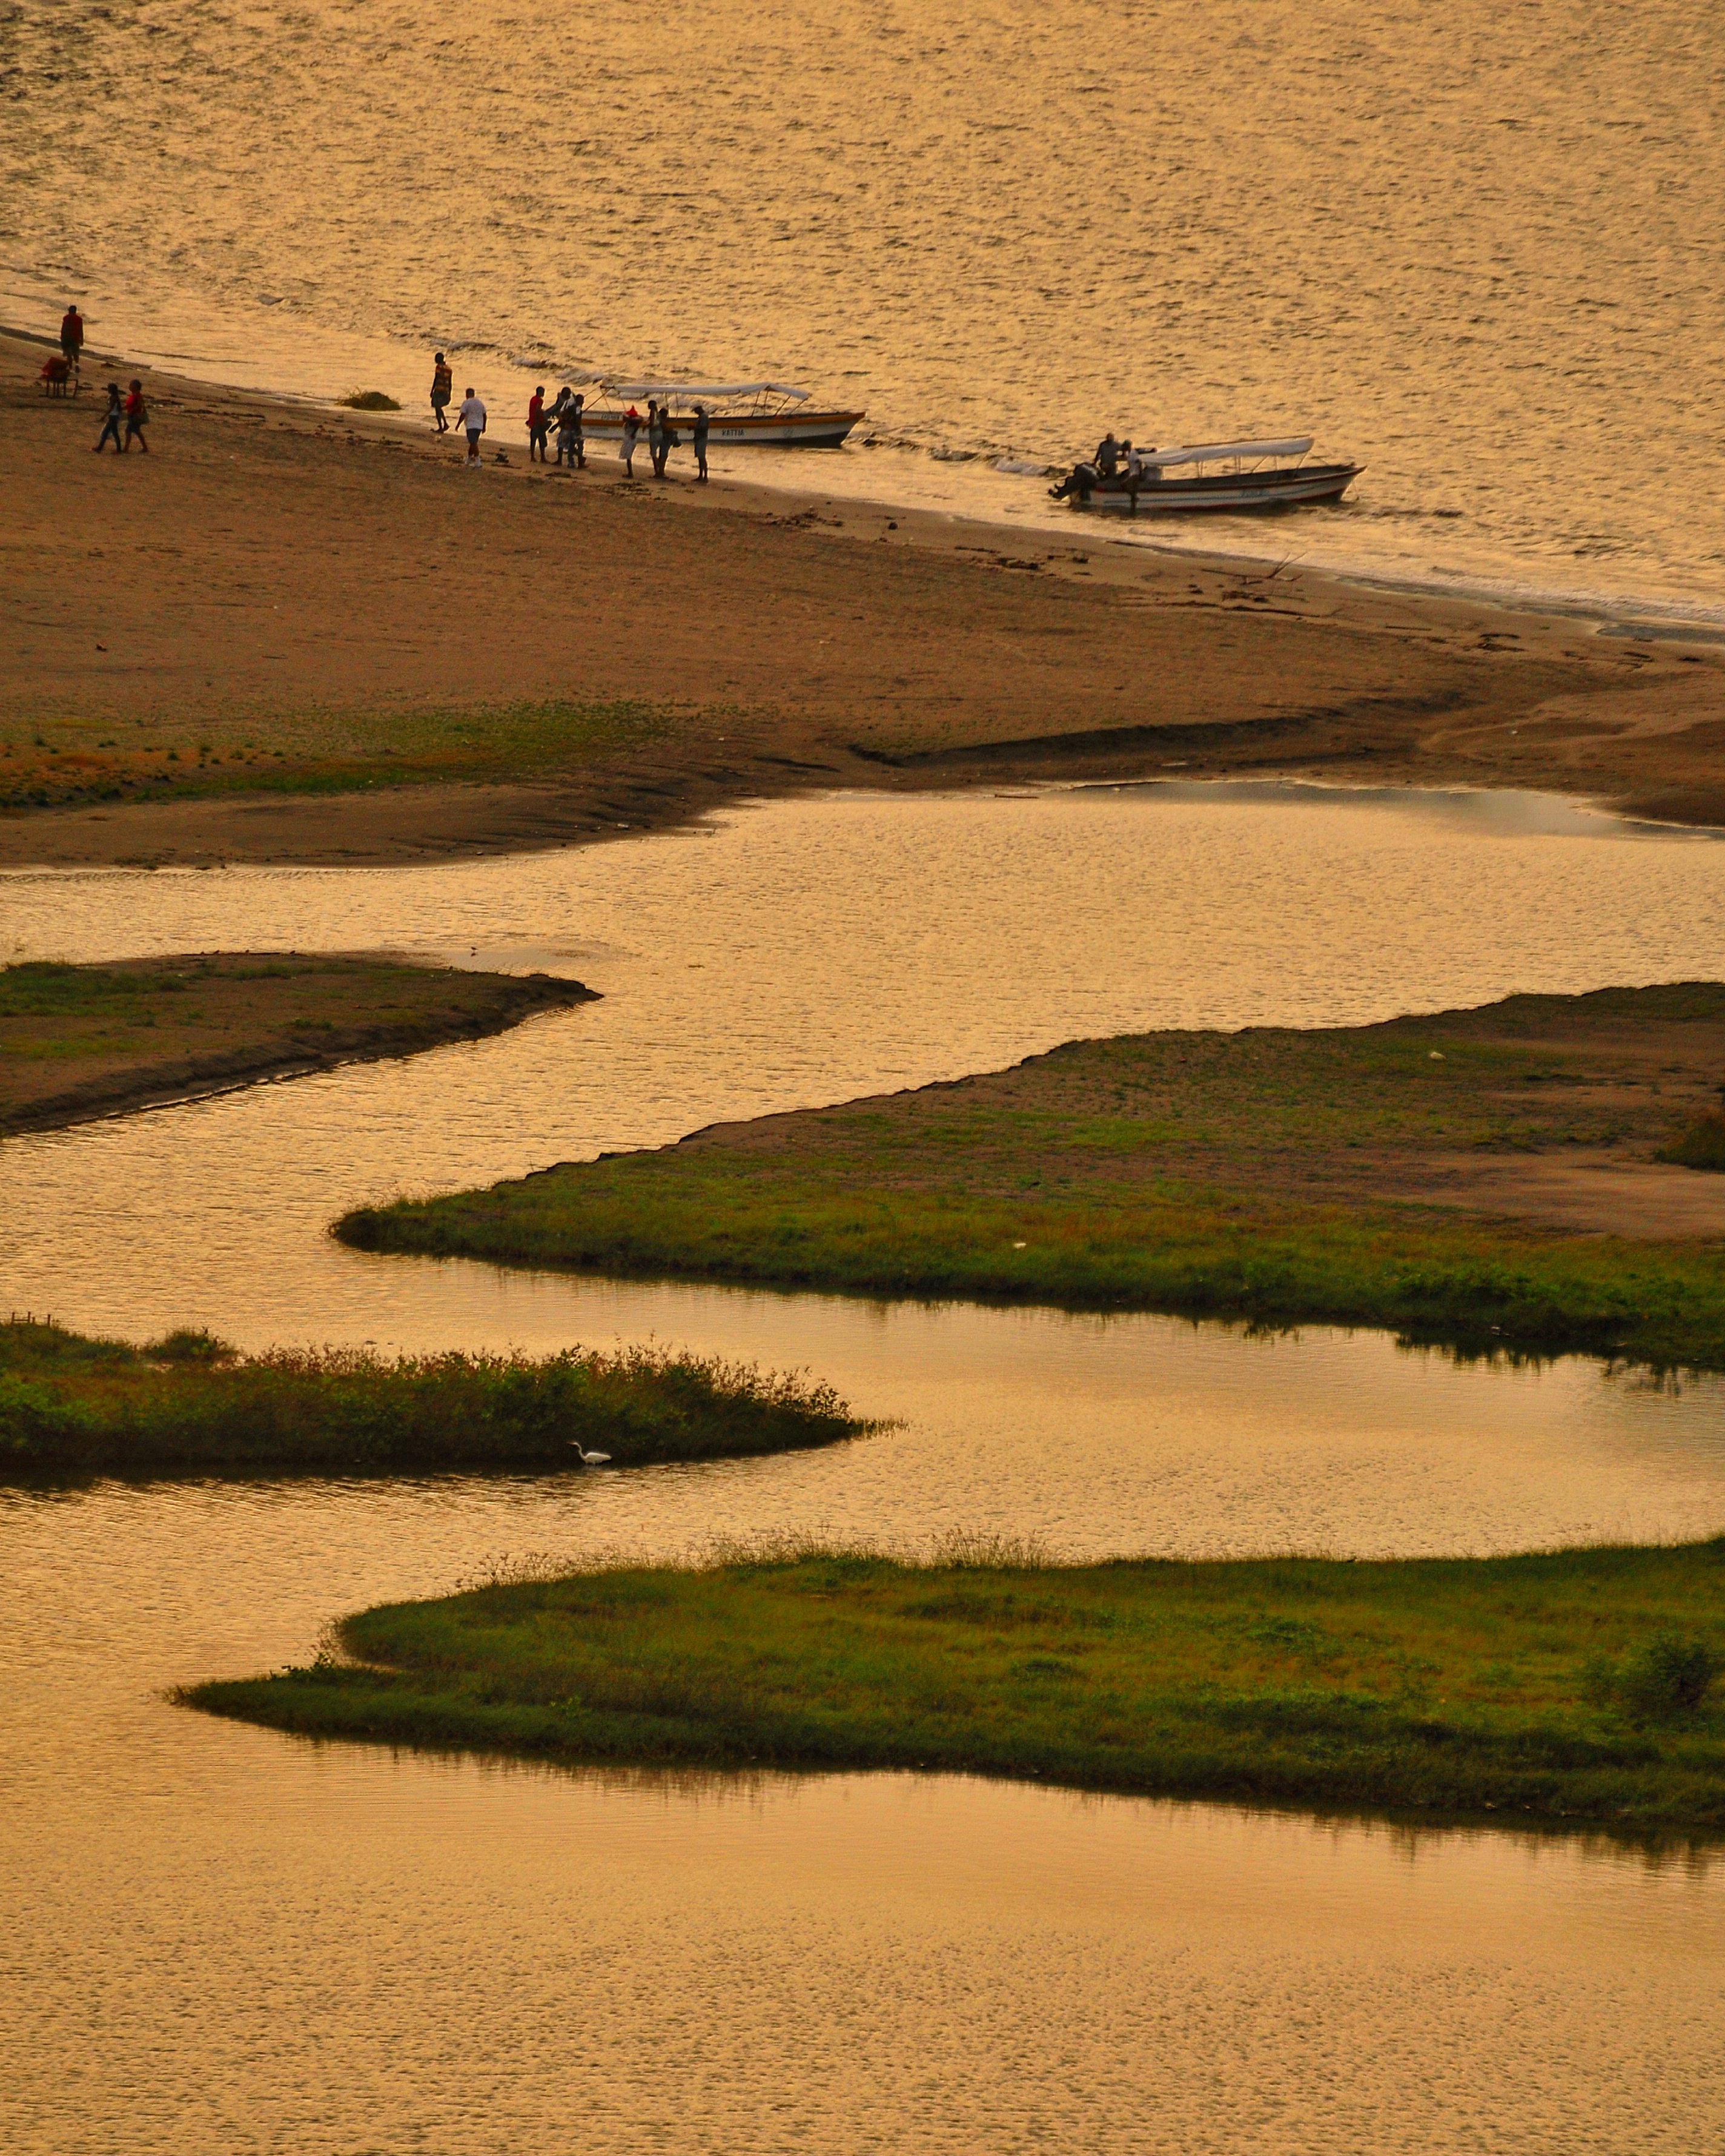
landscape, sea, coast, grass, sand, horizon, marsh, sunset, boat, field, morning, hill, shore, lake, transport, reflection, savanna, plain, grassland, wetland, habitat, colombia, rural area, the sunset, mudflat, baru, cartagena de indias, natural environment, aeolian landform, grass family